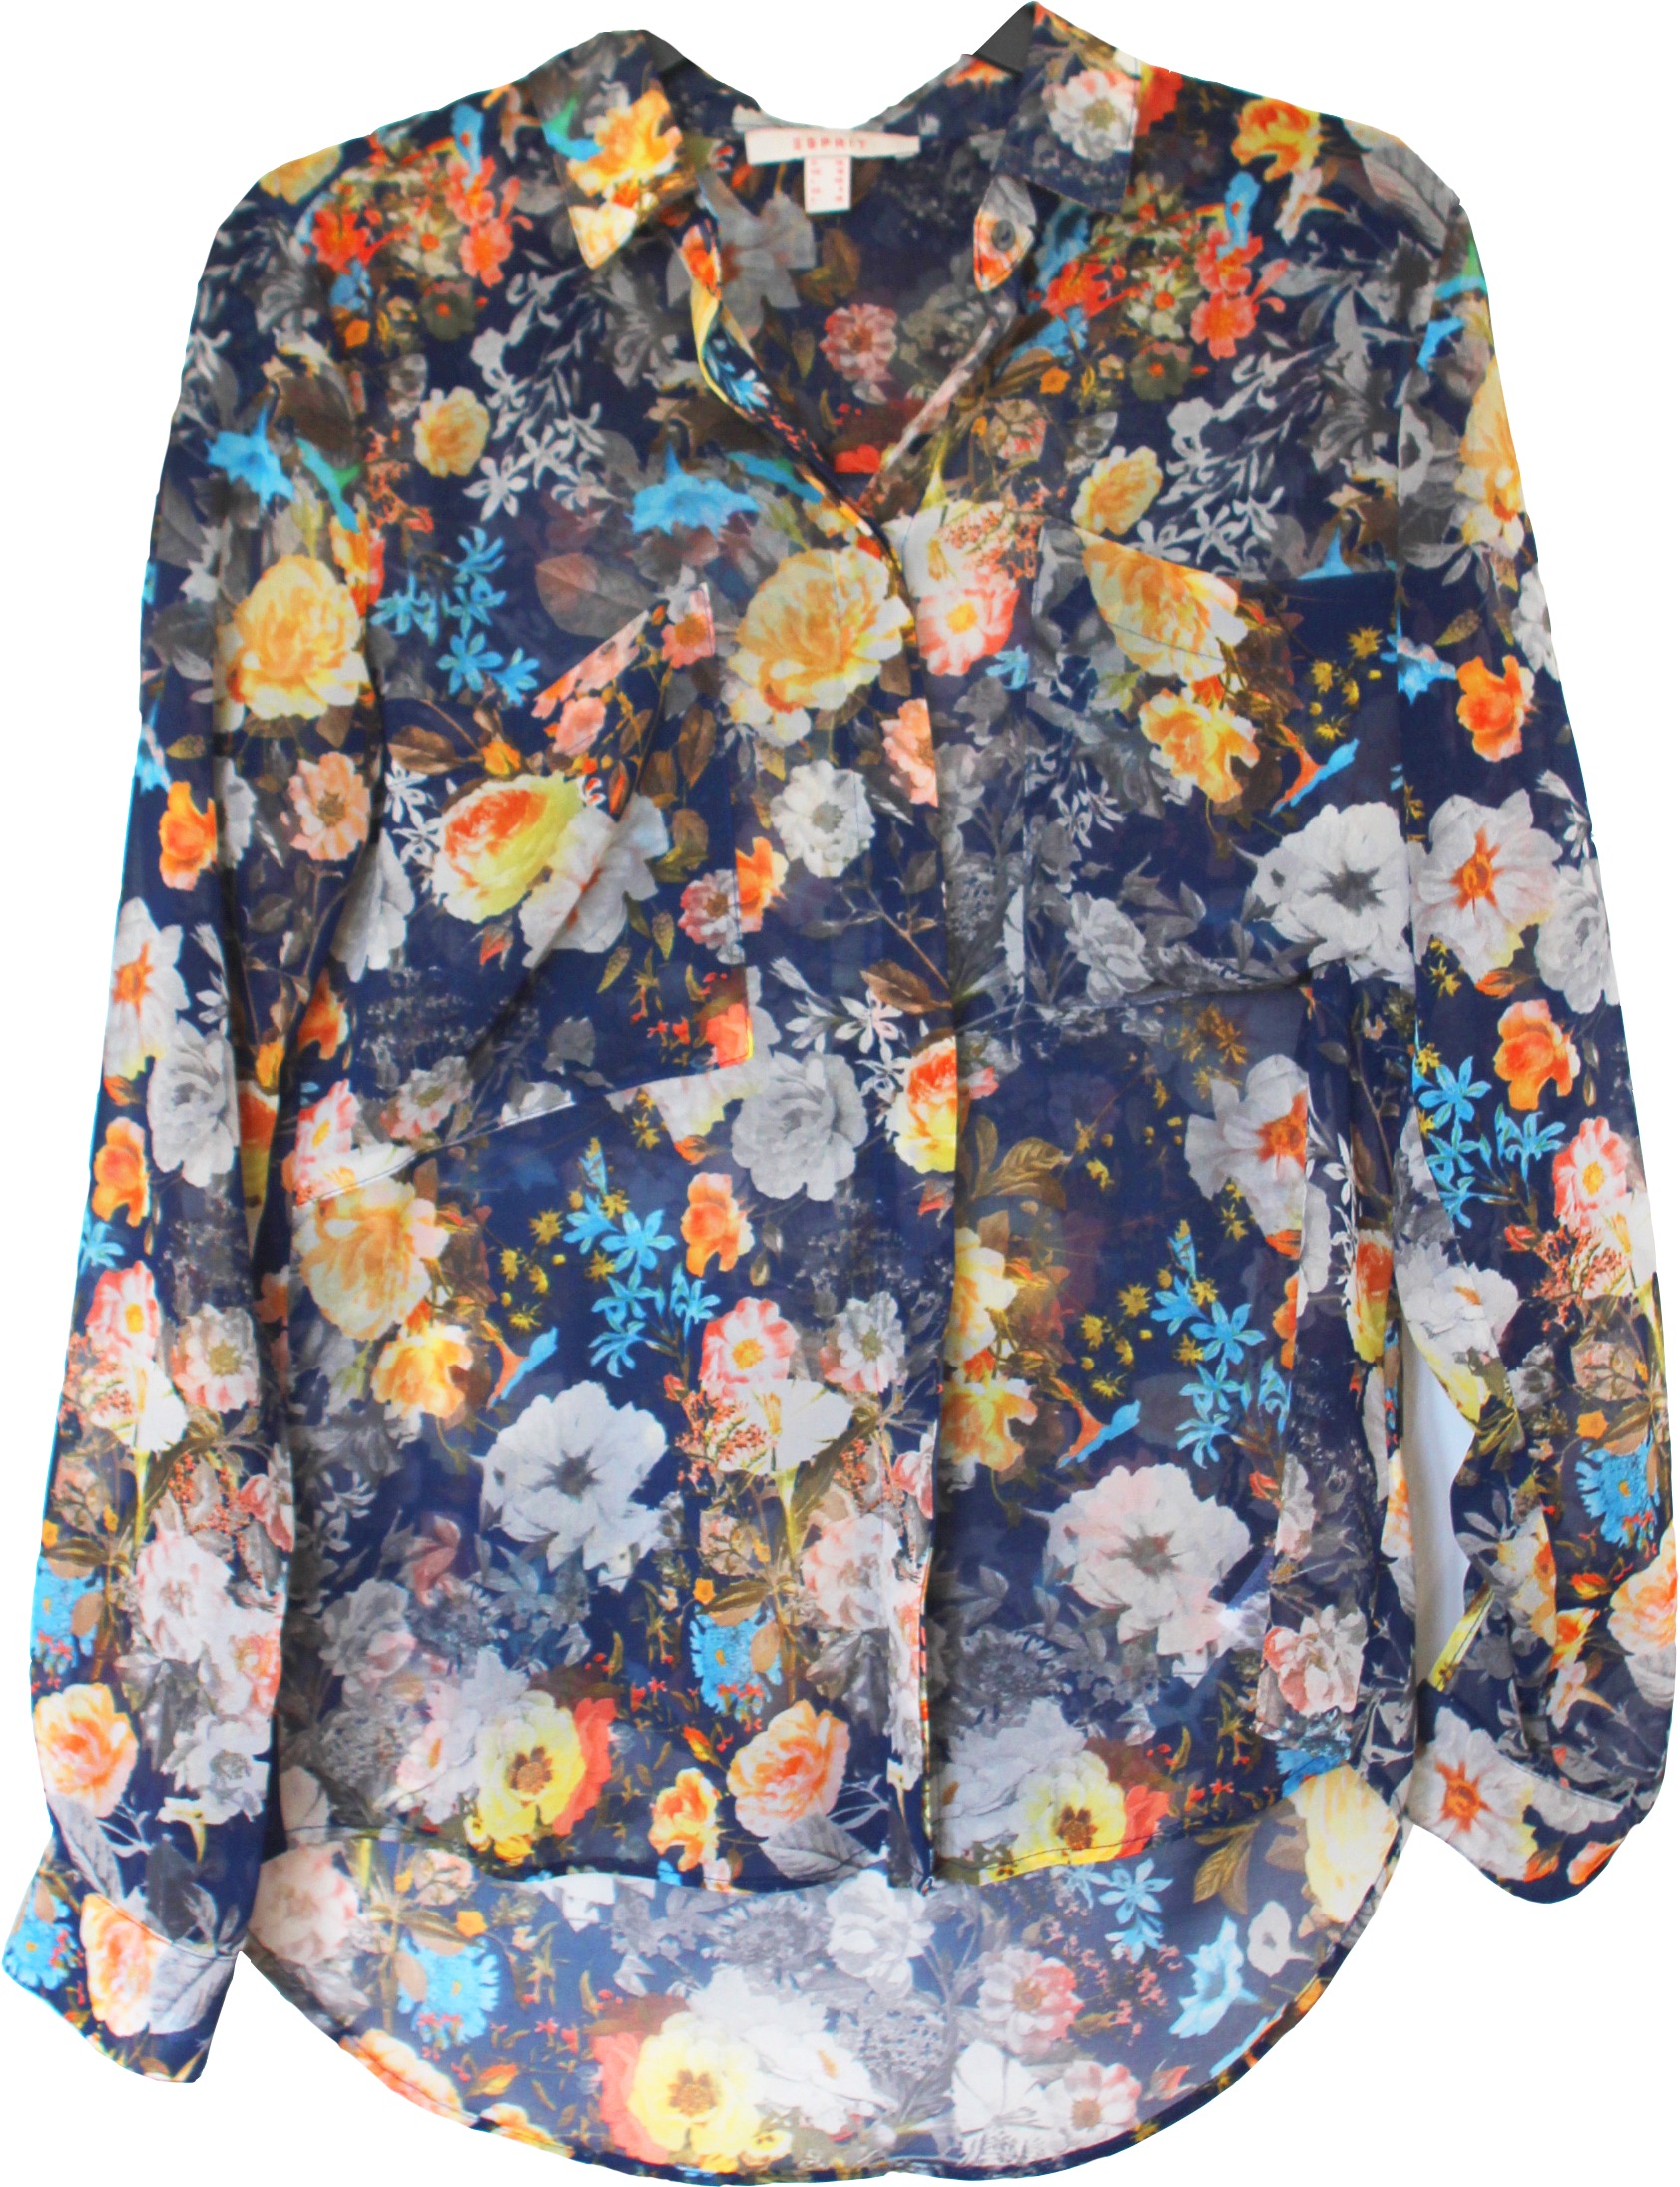
isolated, summer, pattern, clothing, colorful, jacket, flora, outerwear, shirt, textile, design, costume, blouse, airy, sleeve, floral design